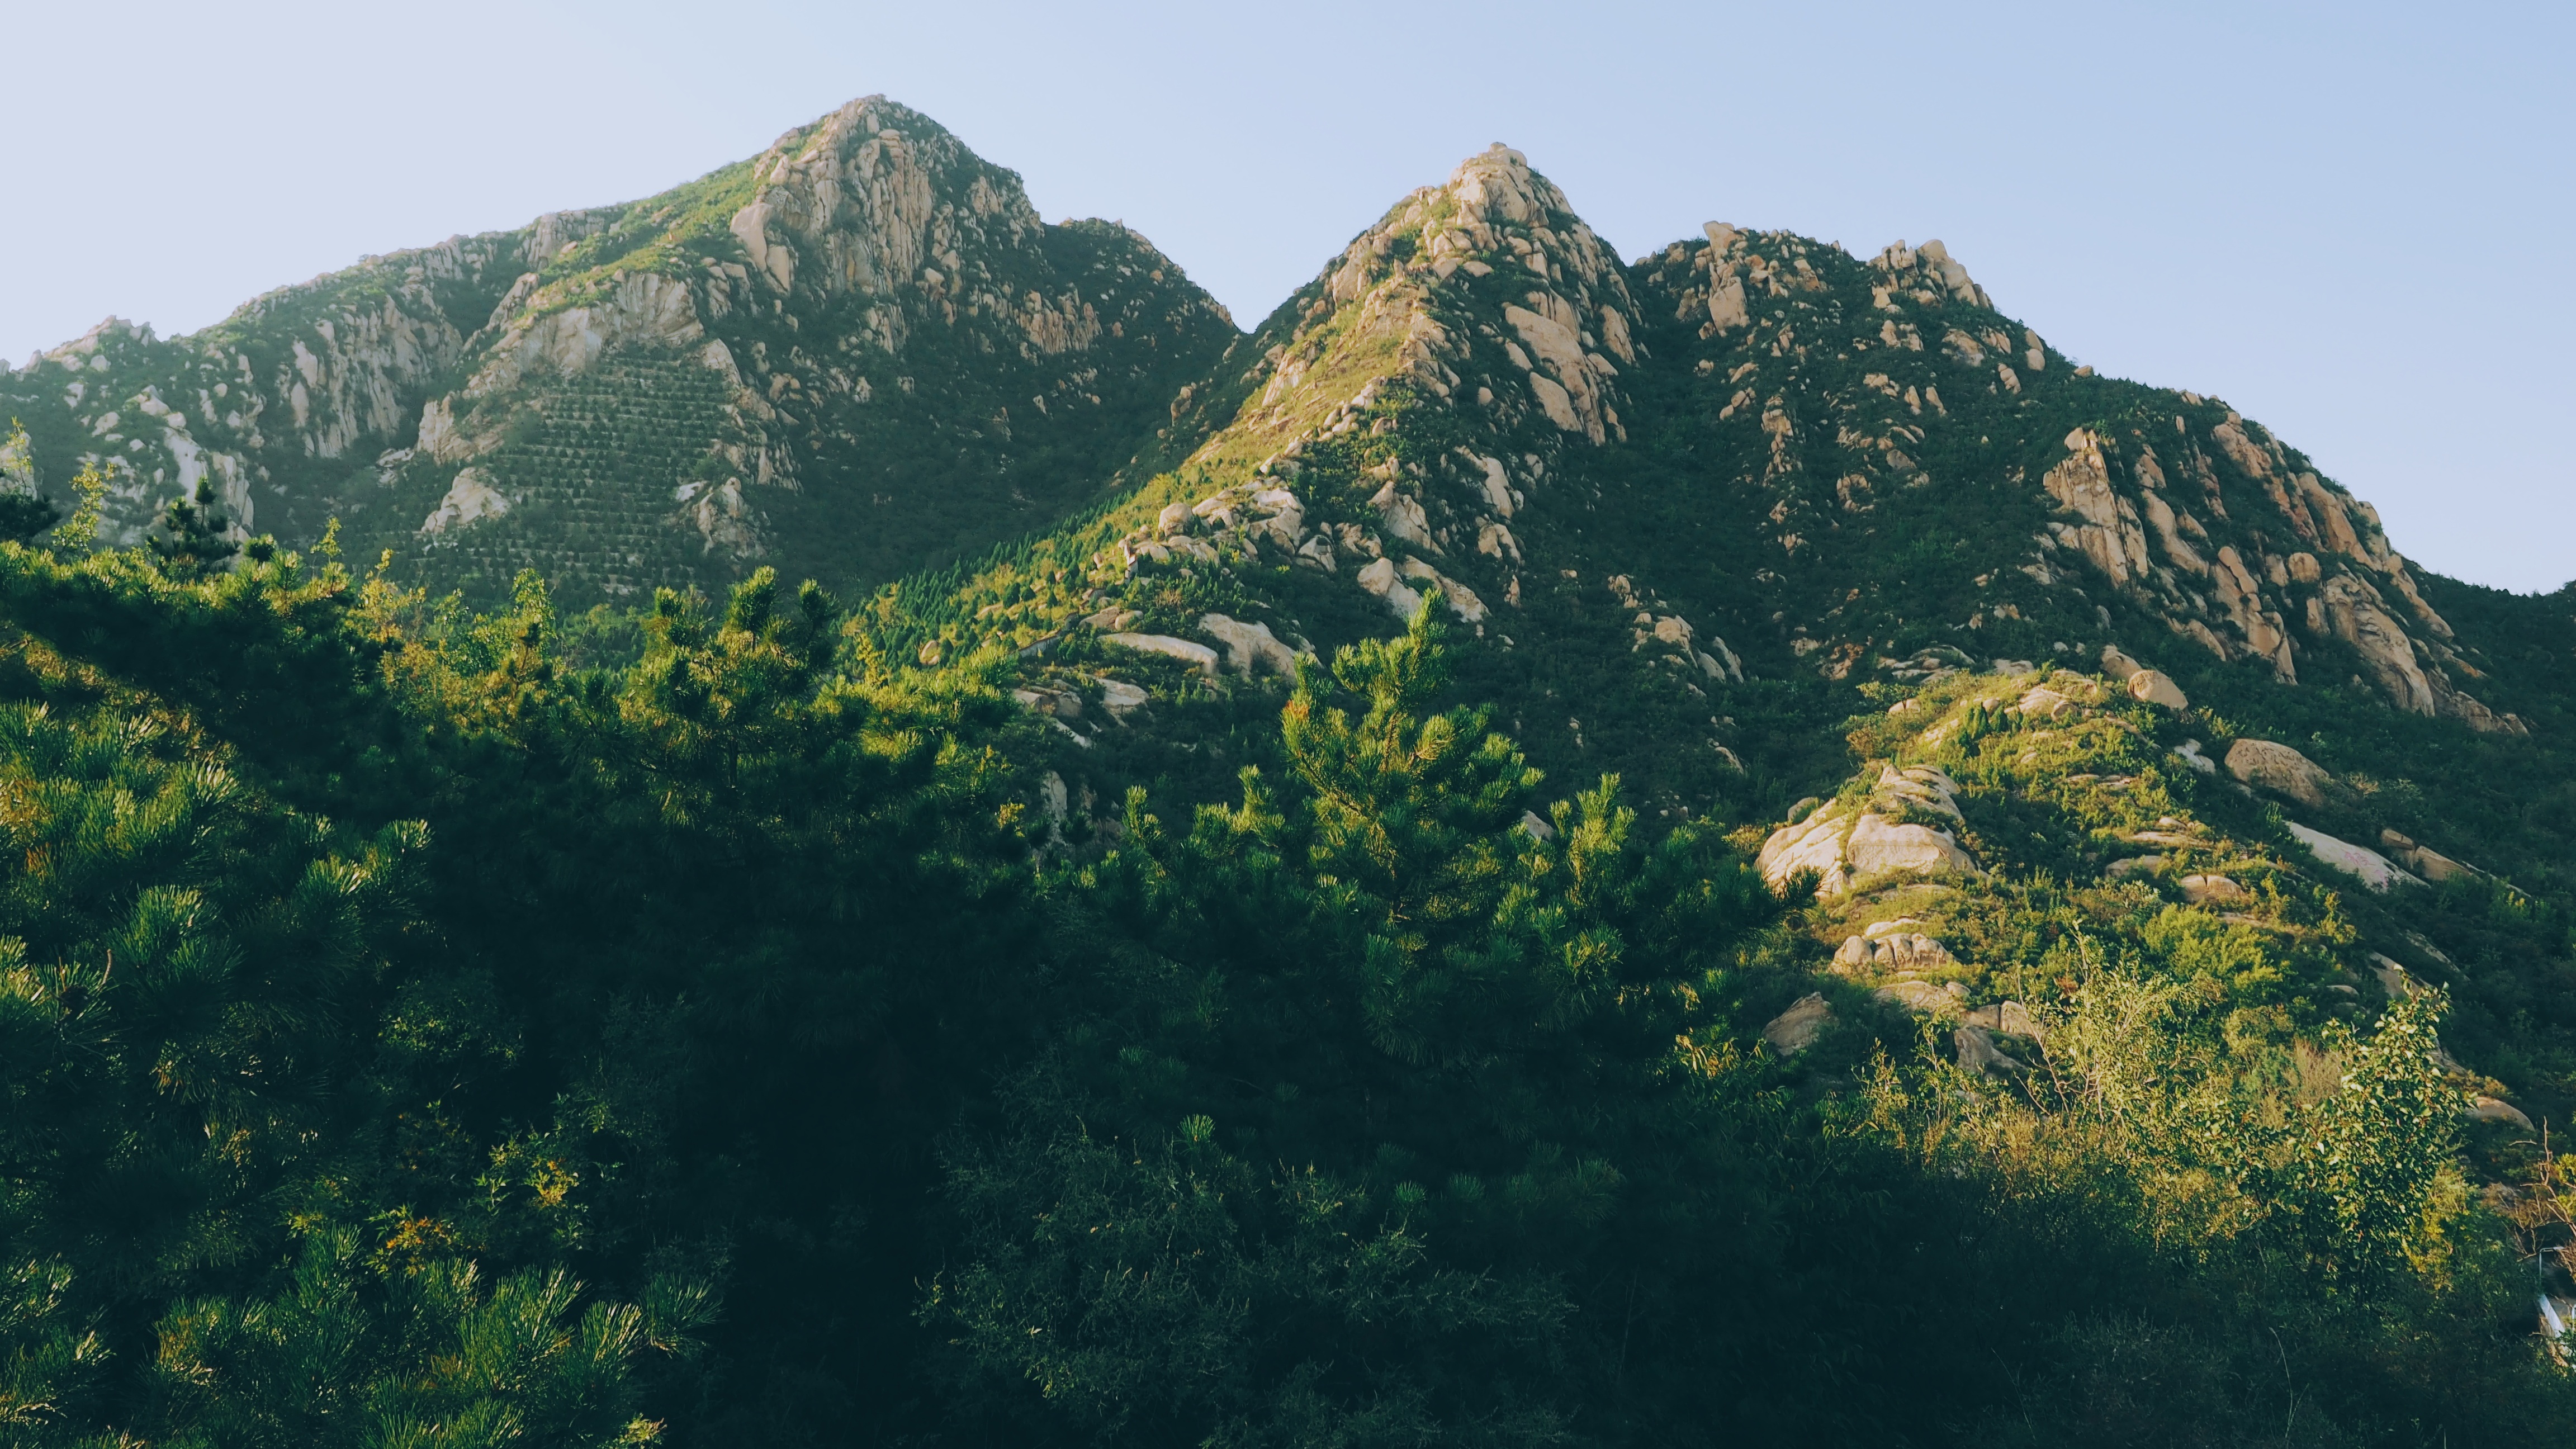
landscape, tree, nature, forest, outdoor, wilderness, mountain, meadow, sunlight, leaf, hill, mountain range, summer, environment, high, jungle, steep, ridge, summit, vegetation, plateau, habitat, ecosystem, landform, natural environment, geographical feature, atmospheric phenomenon, mountainous landforms